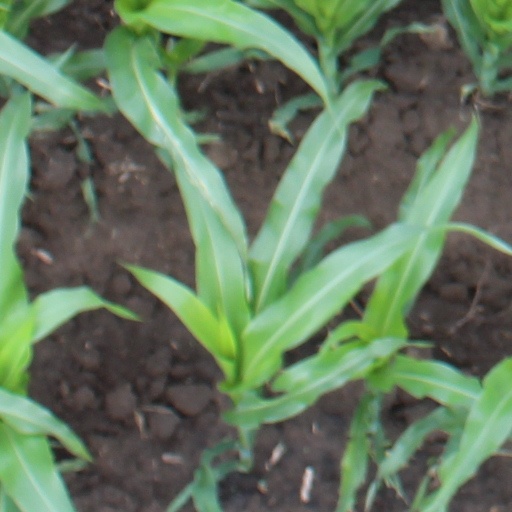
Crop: maize; corn